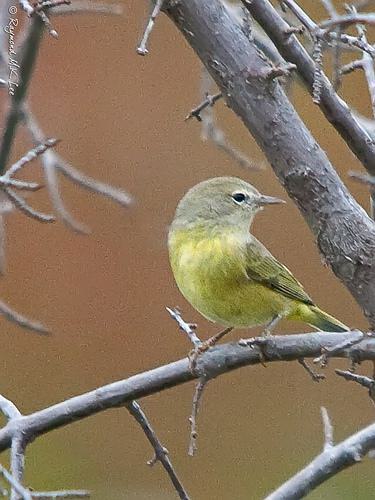
A photo of a orange crowned warbler